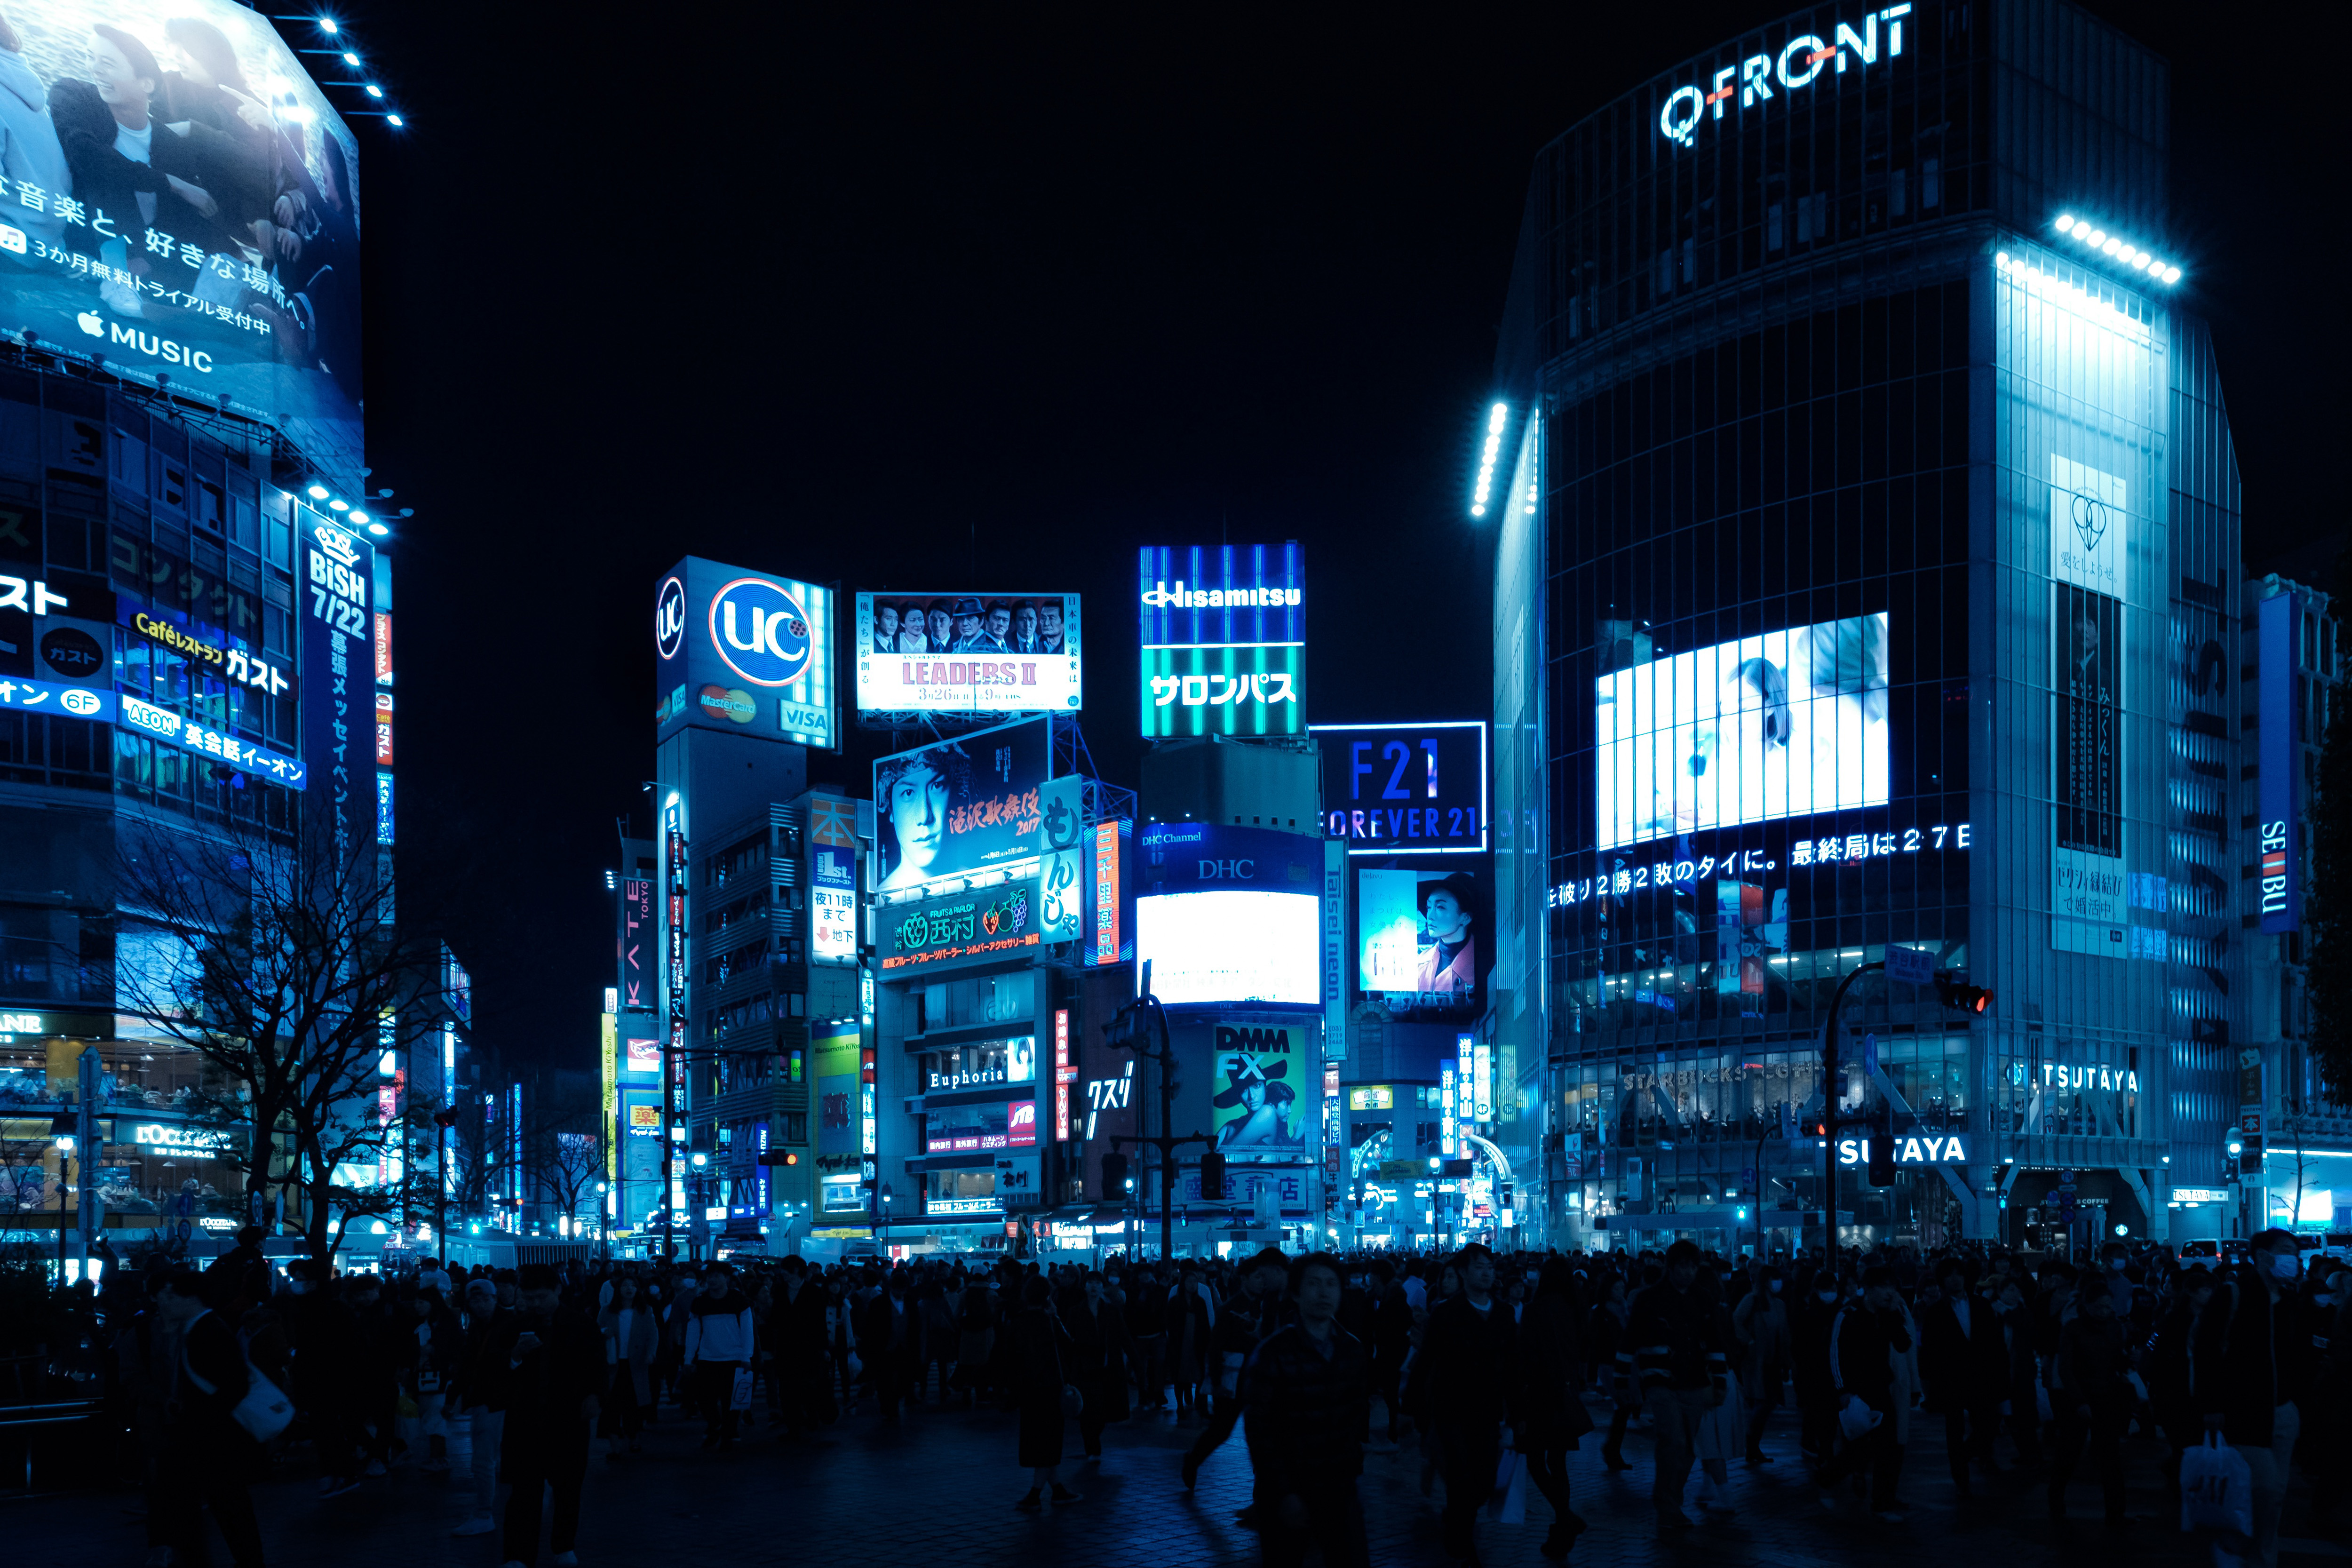
metropolitan area, metropolis, city, human settlement, night, cityscape, urban area, landmark, light, architecture, building, mixed use, downtown, neon, electronic signage, technology, skyscraper, tower block, commercial building, midnight, electricity, display device, neon sign, display advertising, led display, facade, signage